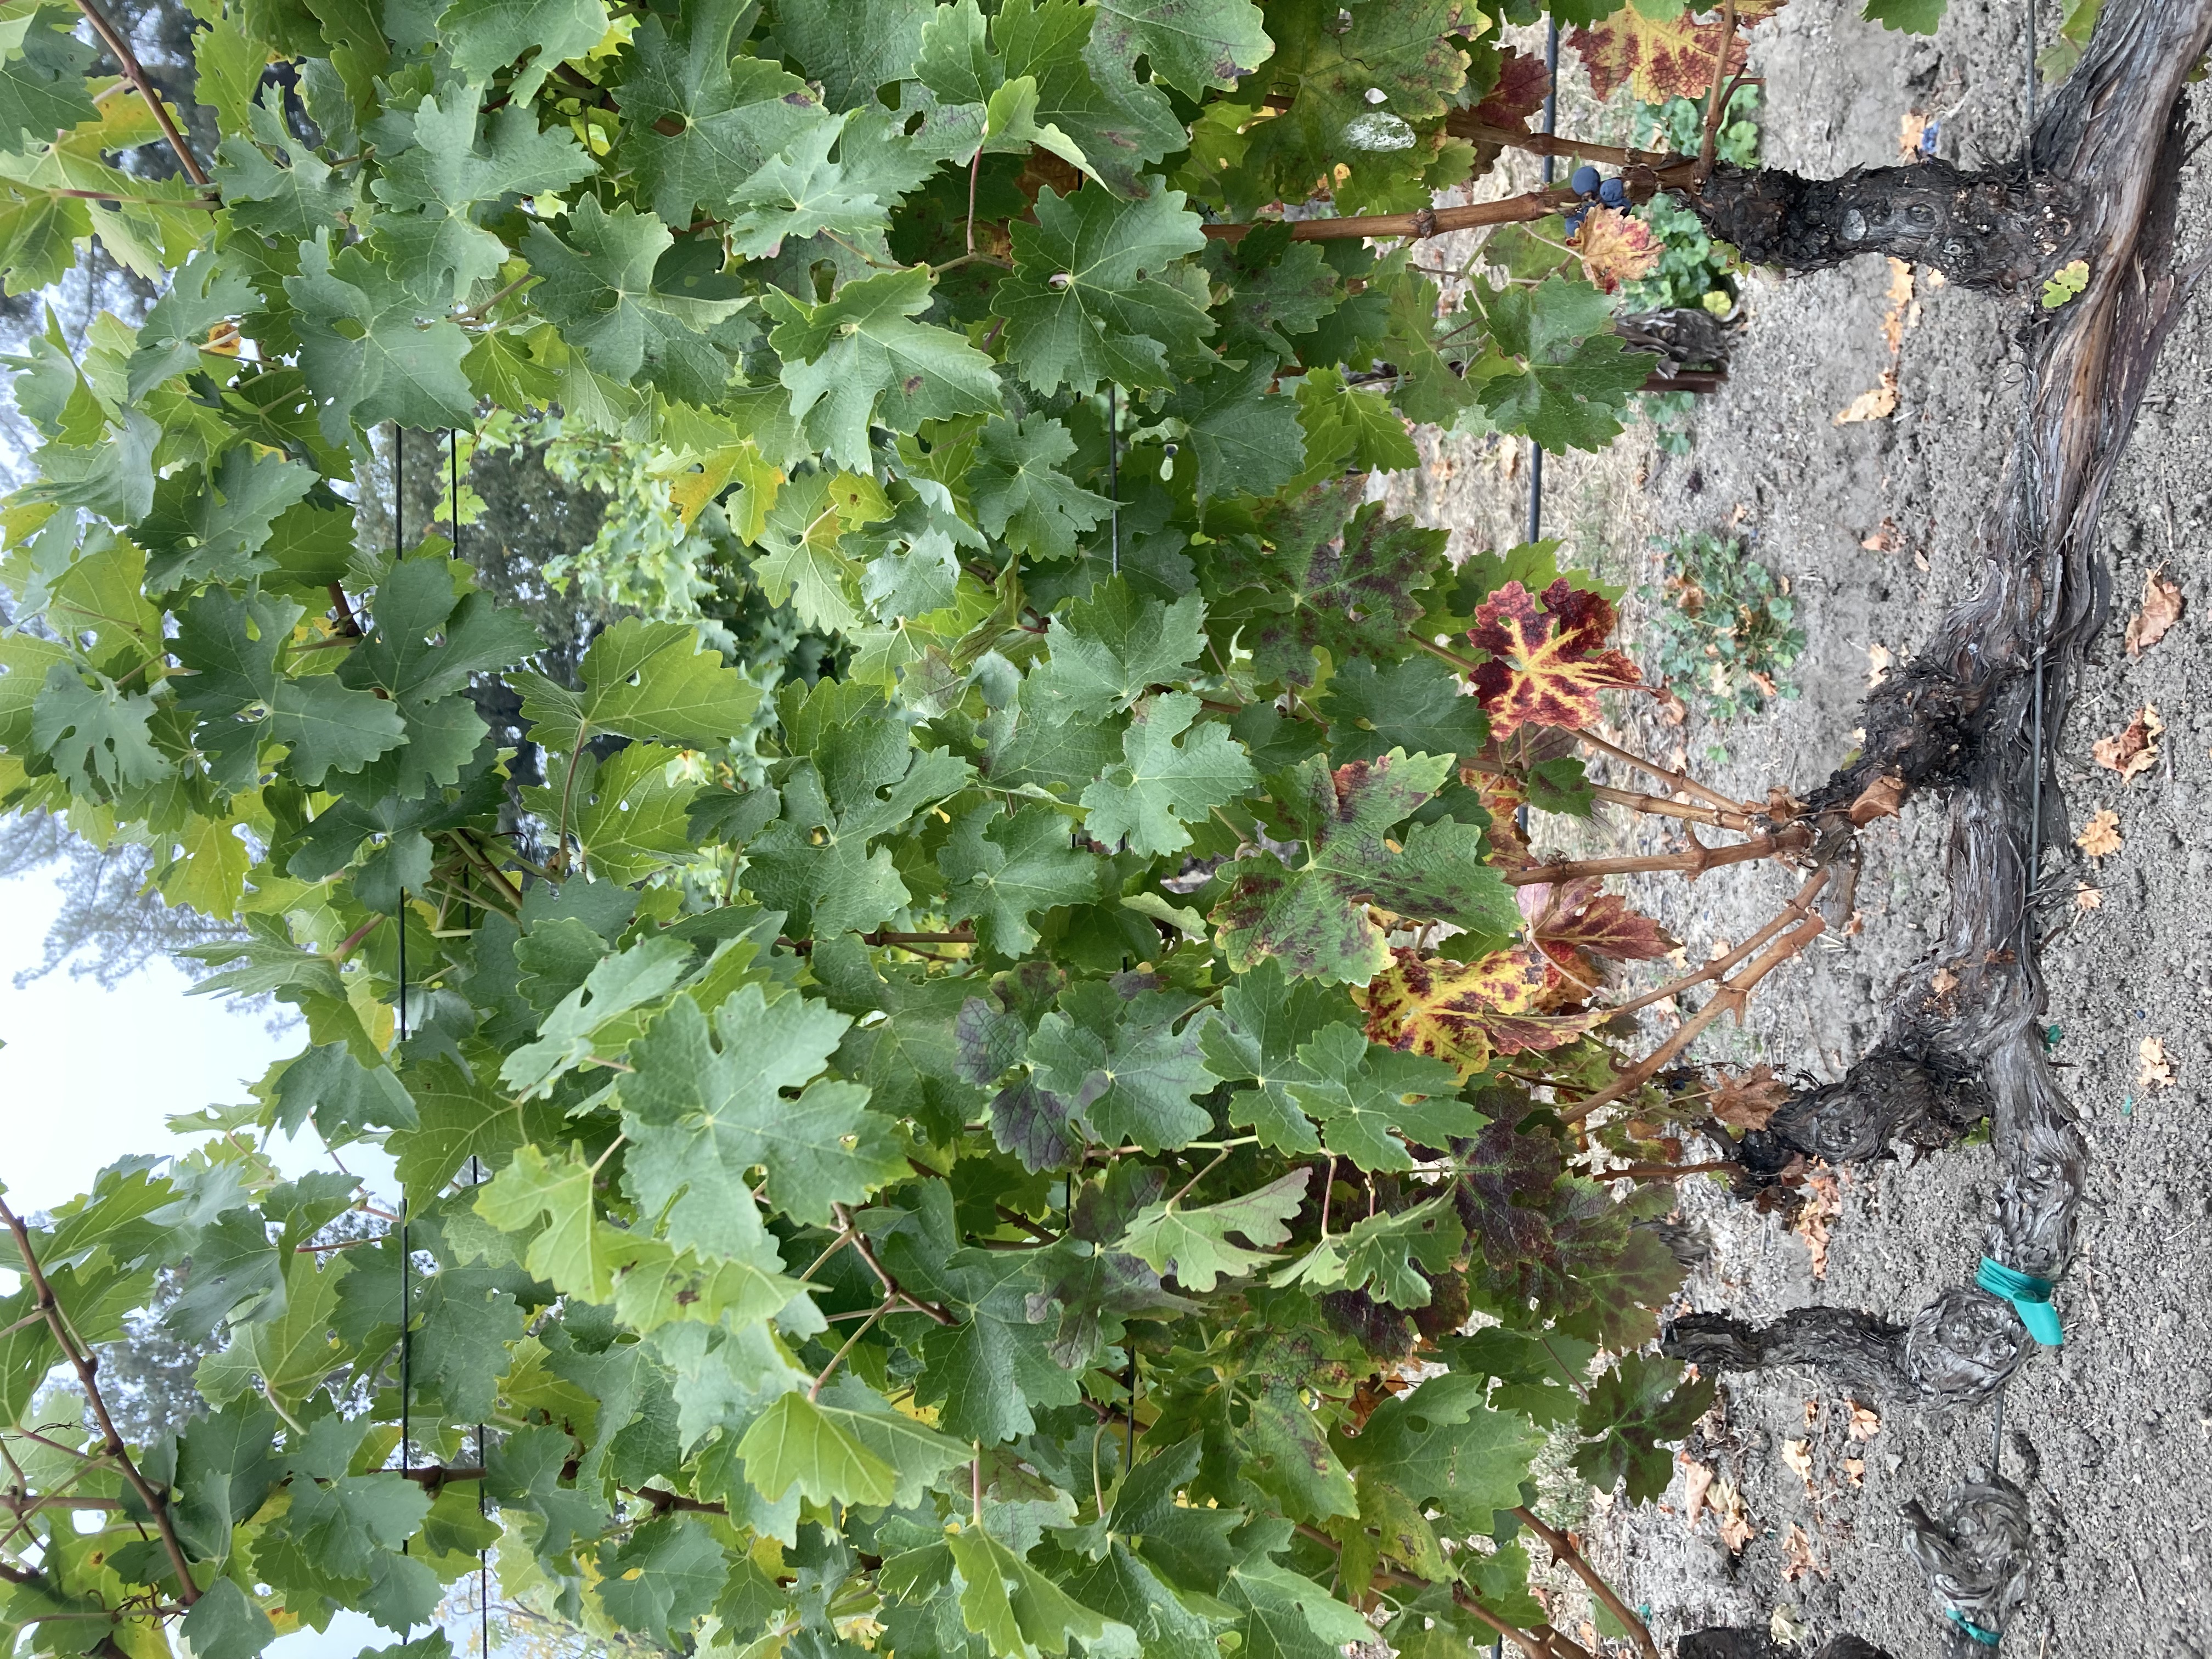
Label: Red Blotch